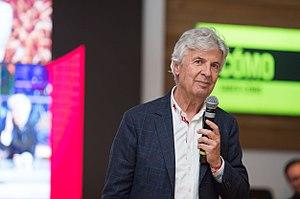
Emilio de Villota, né le 26 juillet 1946 à Madrid, est un ancien pilote de course espagnol.